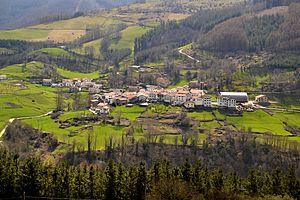
Malerreka, ou vallée de Malerreka, est une vallée située au nord de la communauté forale de Navarre en Espagne. Elle en fait composée de deux vallées : la vallée de Doneztebe et celle de Basaburua Artea.
Eratsun est une ville et une municipalité dans la province de la Navarre ou Communauté Forale de Navarre au nord de l'Espagne.